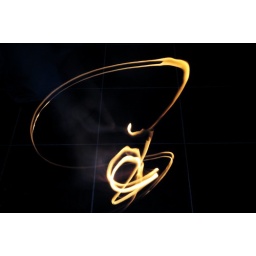
a match being swirled about more slowly by hand against a black tile floor on a 6-second exposure.